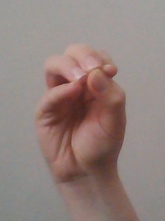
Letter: ha